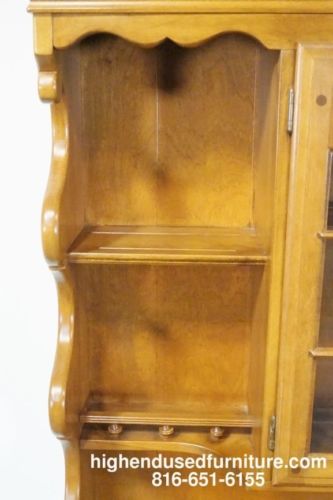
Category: cabinet